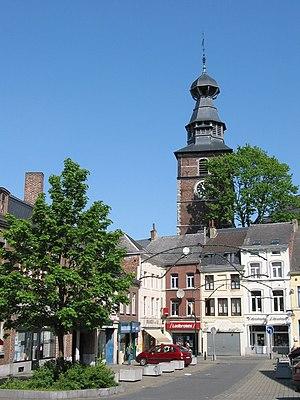
Gembloux (Belgique), le beffroi.
Cette page regroupe l'ensemble du patrimoine immobilier de la ville de Gembloux.
Les beffrois de Belgique et de France sont cinquante-six beffrois inscrits en France et en Belgique sur la liste du patrimoine mondial de l'UNESCO.